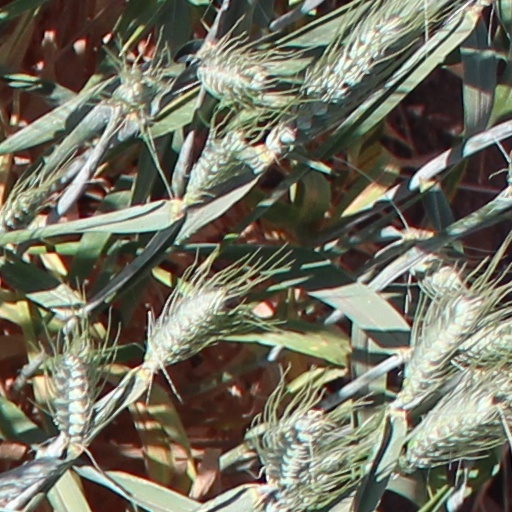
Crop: wheat